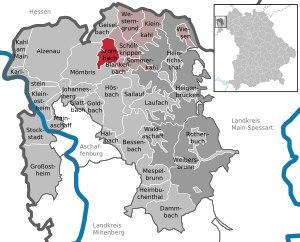
Krombach est une commune allemande de Bavière, située dans l'arrondissement d'Aschaffenbourg et le district de Basse-Franconie.